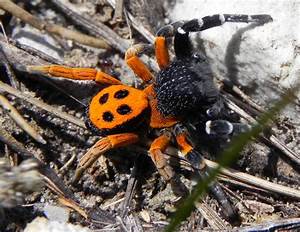
Label: spider